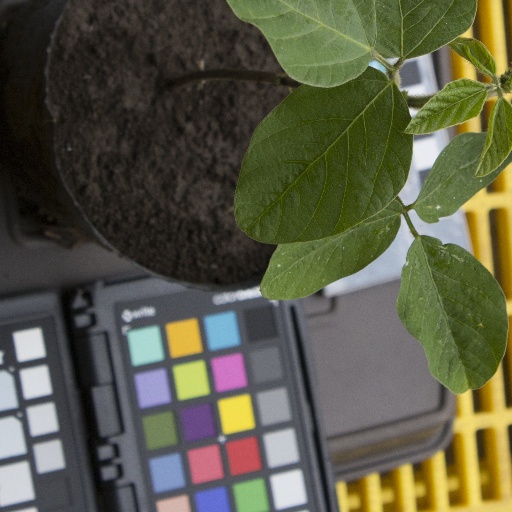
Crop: soybean